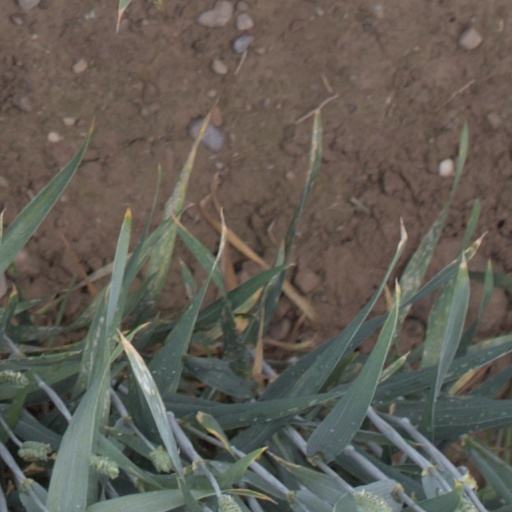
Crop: wheat